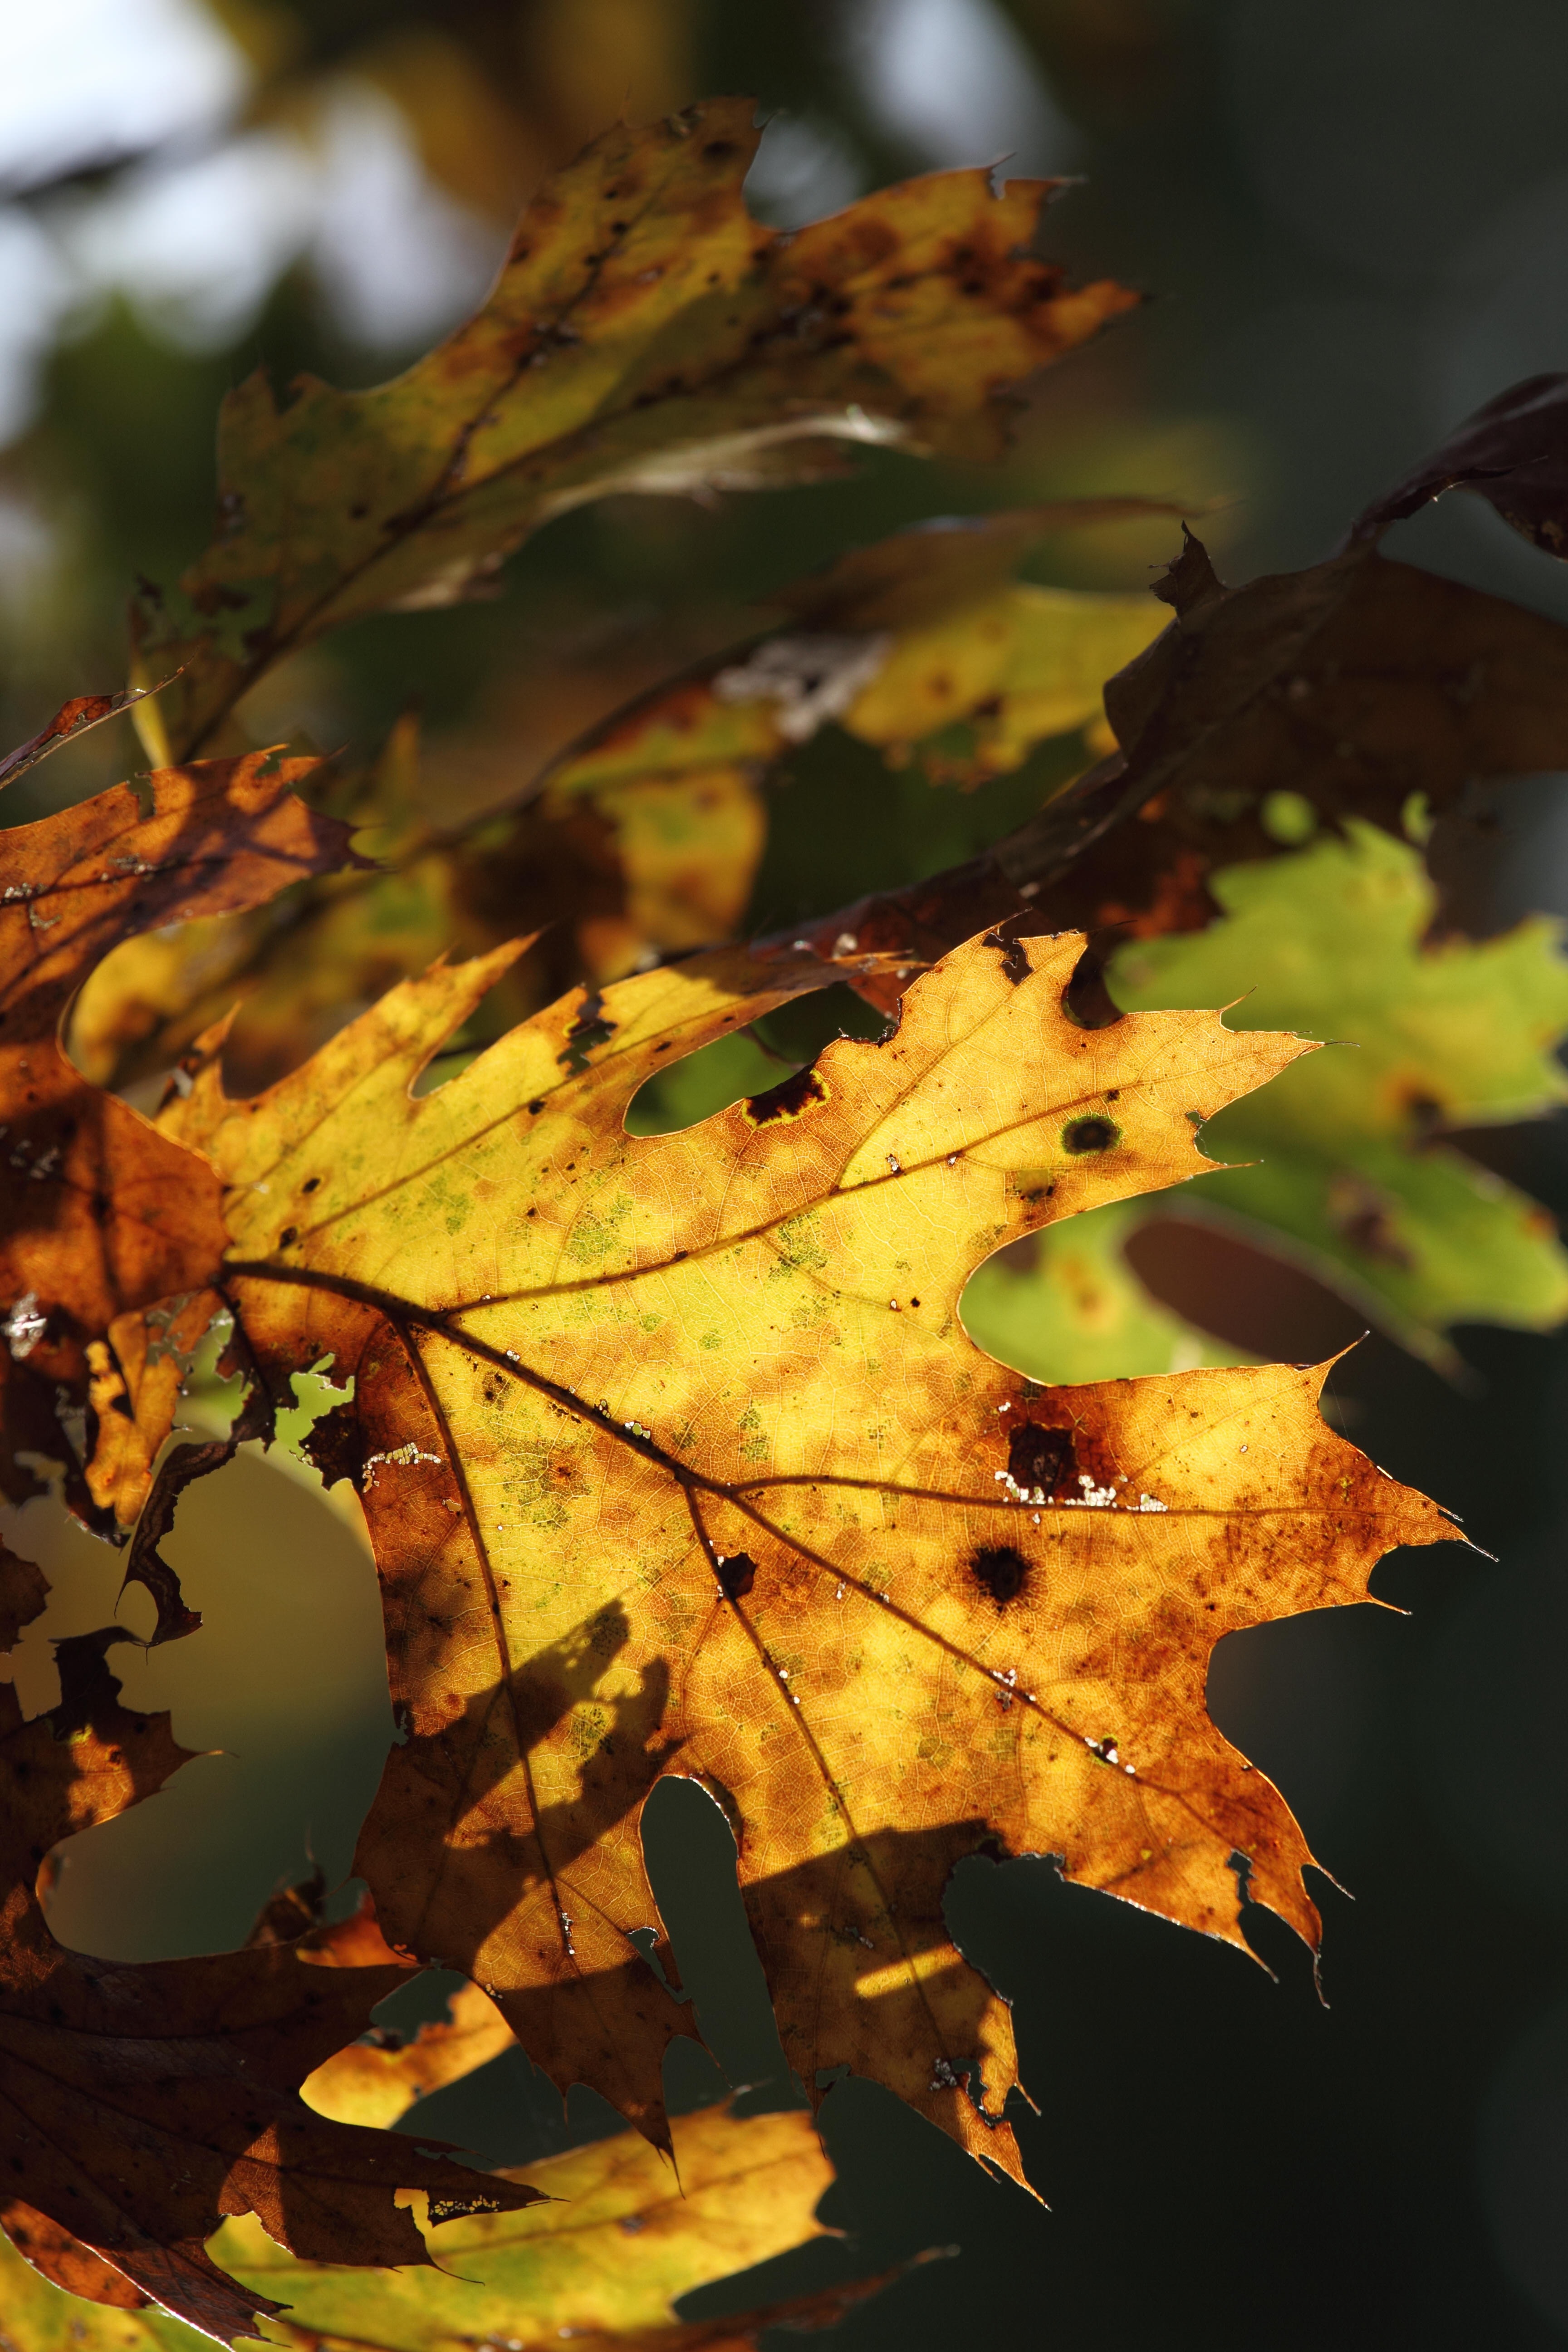
tree, nature, forest, branch, plant, white, sunlight, texture, leaf, fall, foliage, orange, pattern, green, golden, reflection, red, color, natural, autumn, brown, colorful, yellow, season, maple, maple tree, maple leaf, leaves, september, design, bright, seasonal, november, october, border, autumn leaves, autumnal, flowering plant, fall leaves background, woody plant, land plant